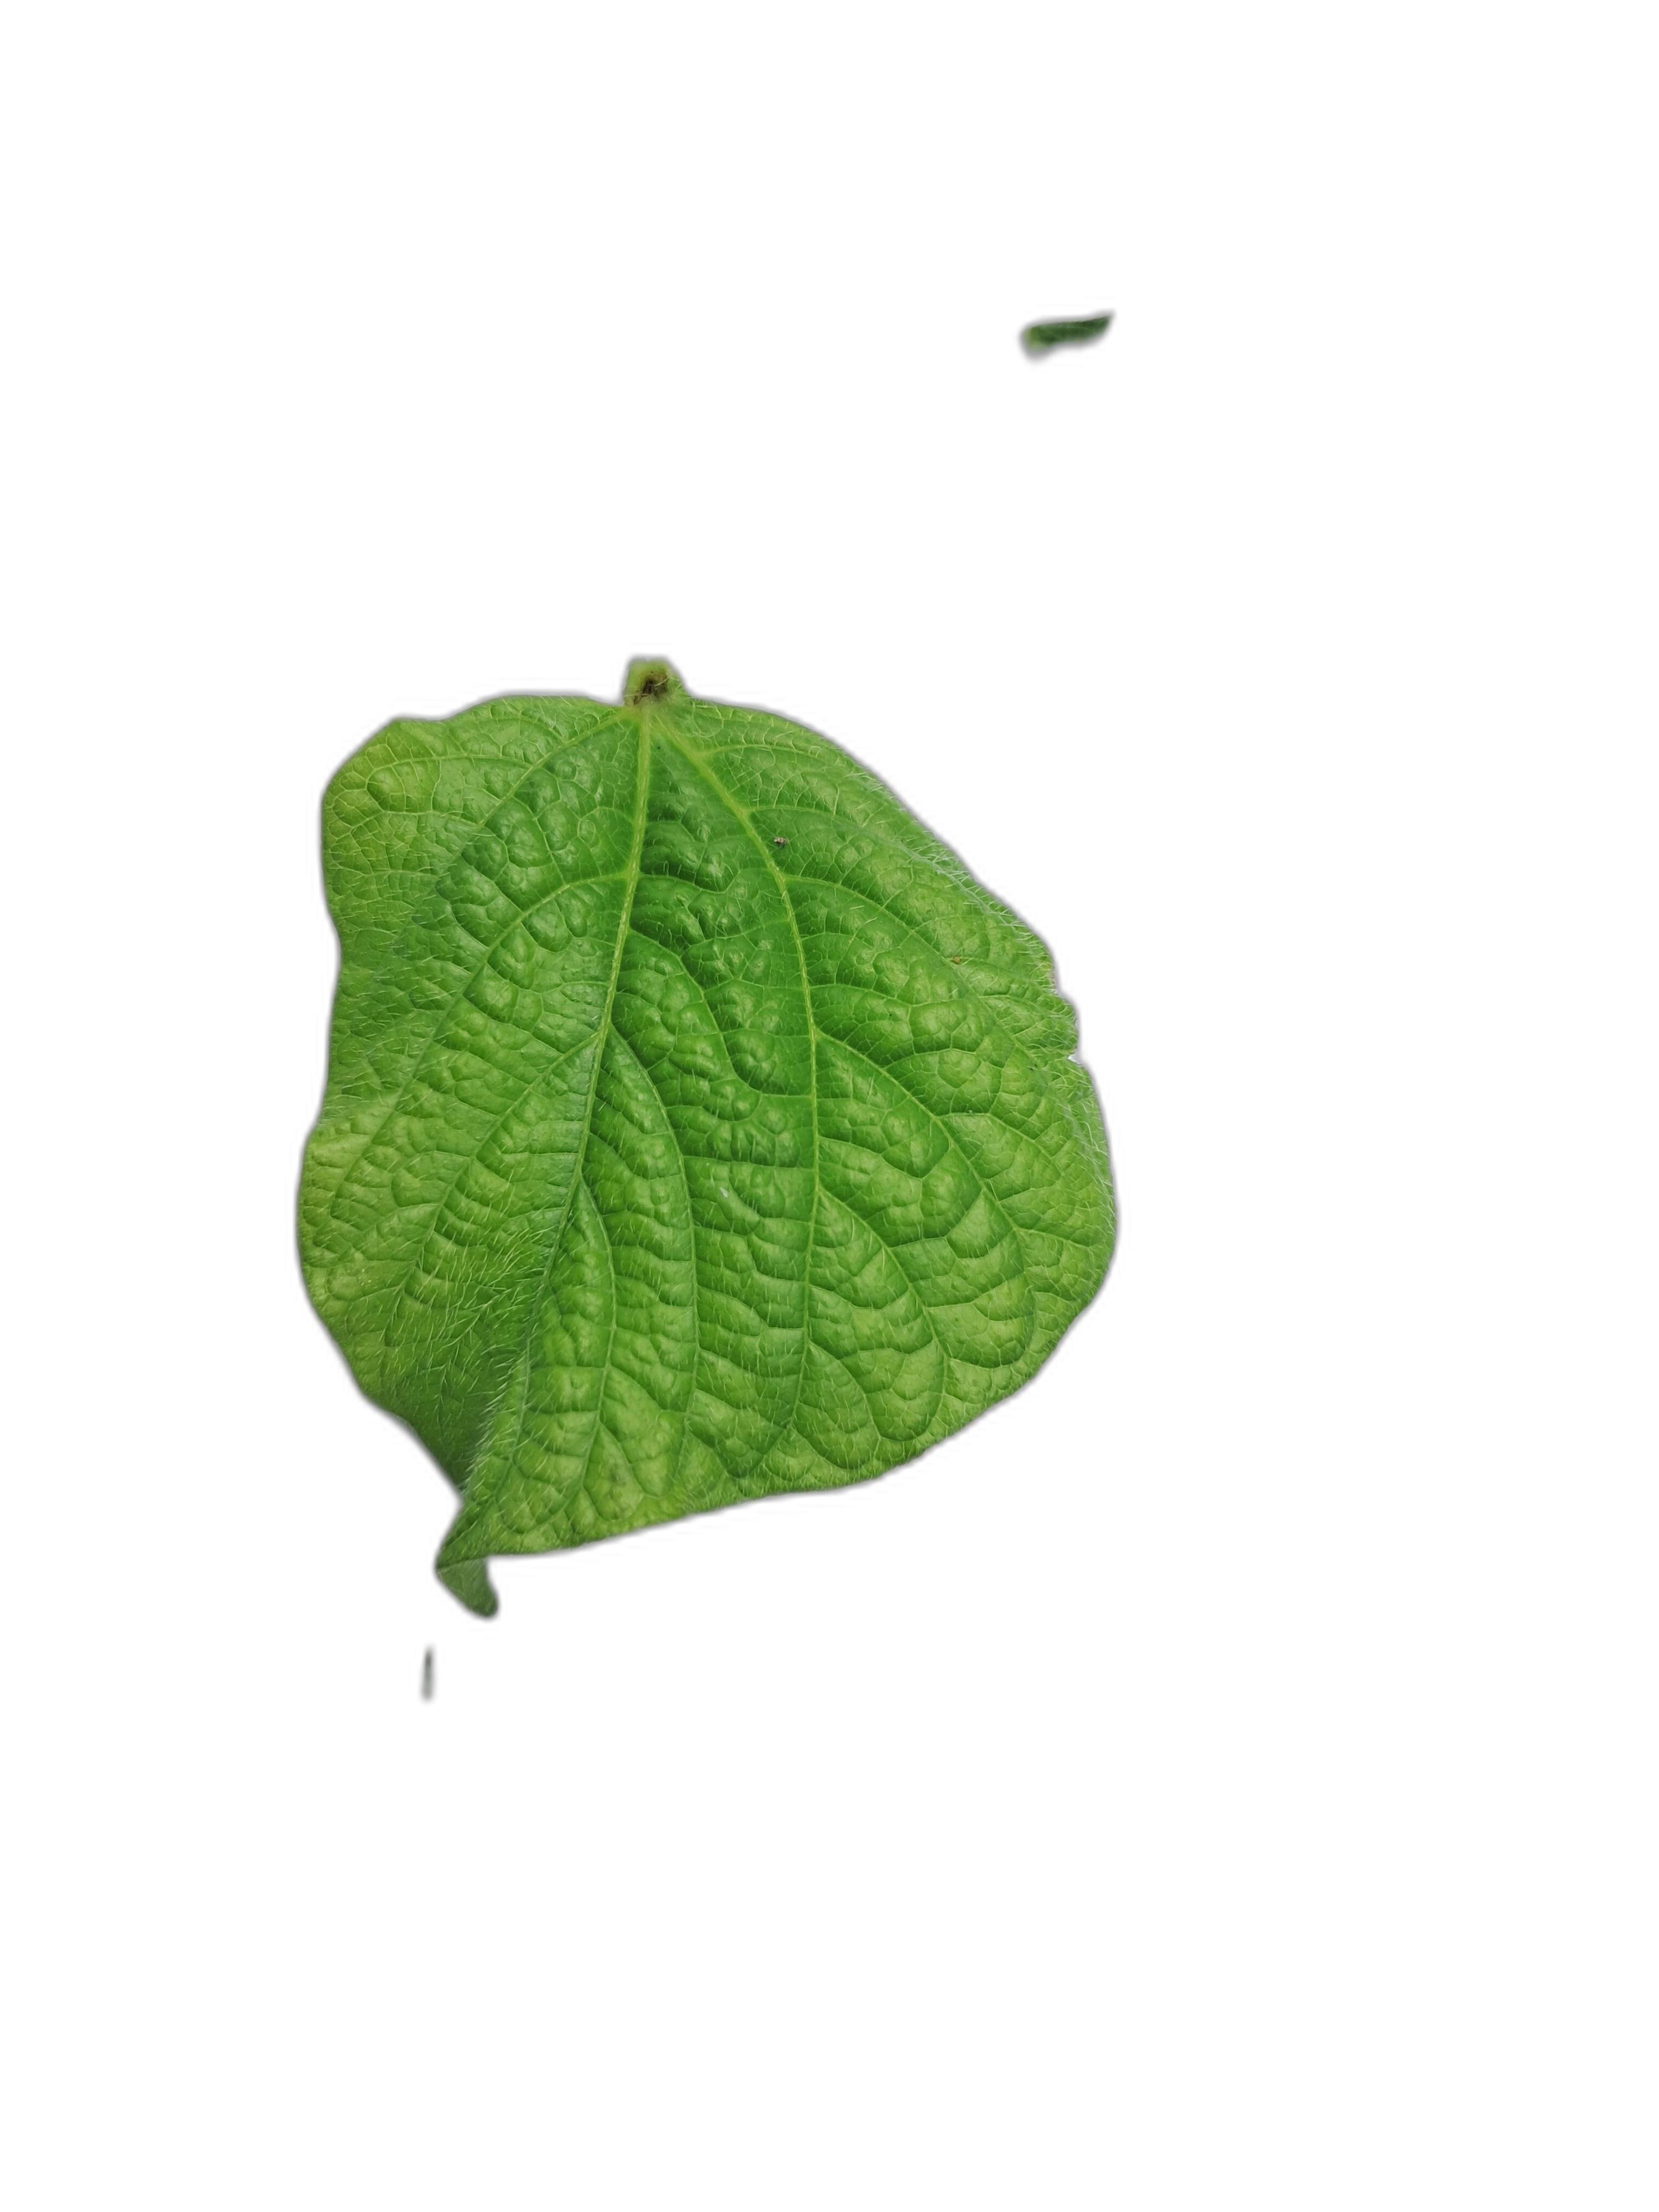
Label: Leaf Crinkle